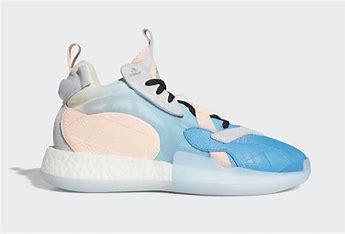
Brand: Adidas
Model: Marquee Boost